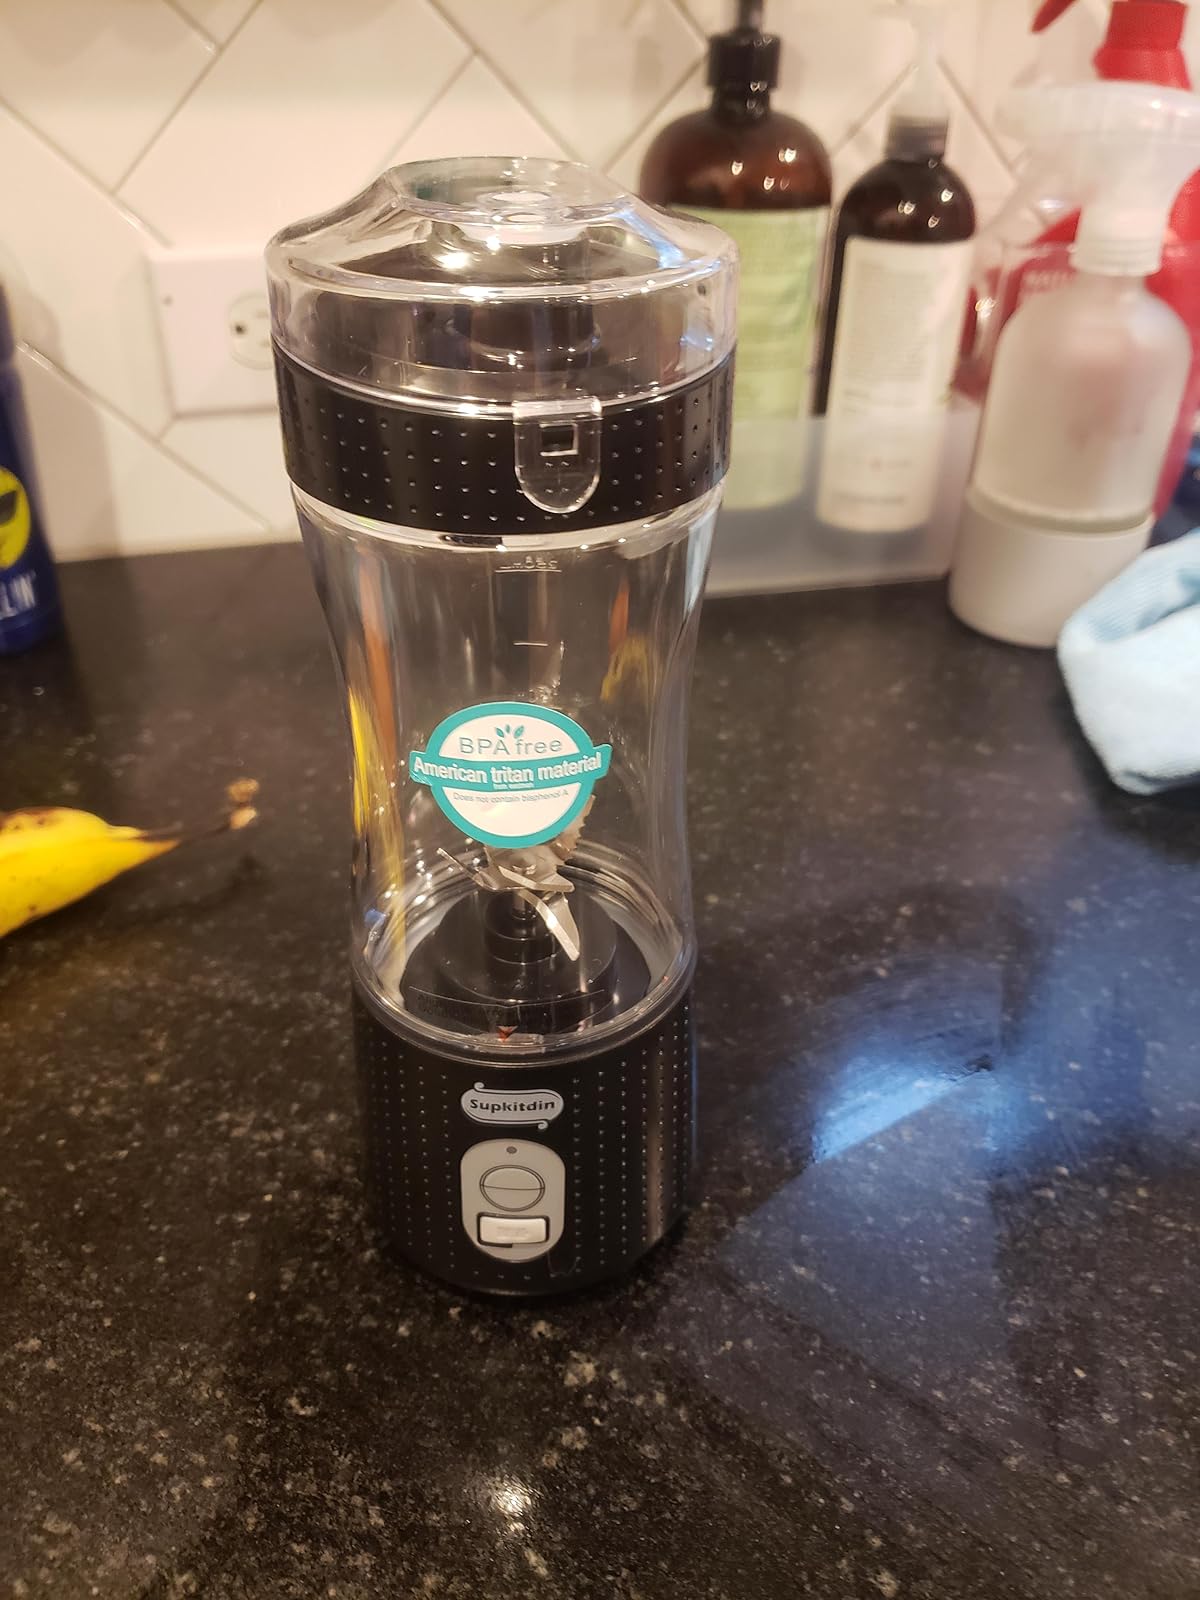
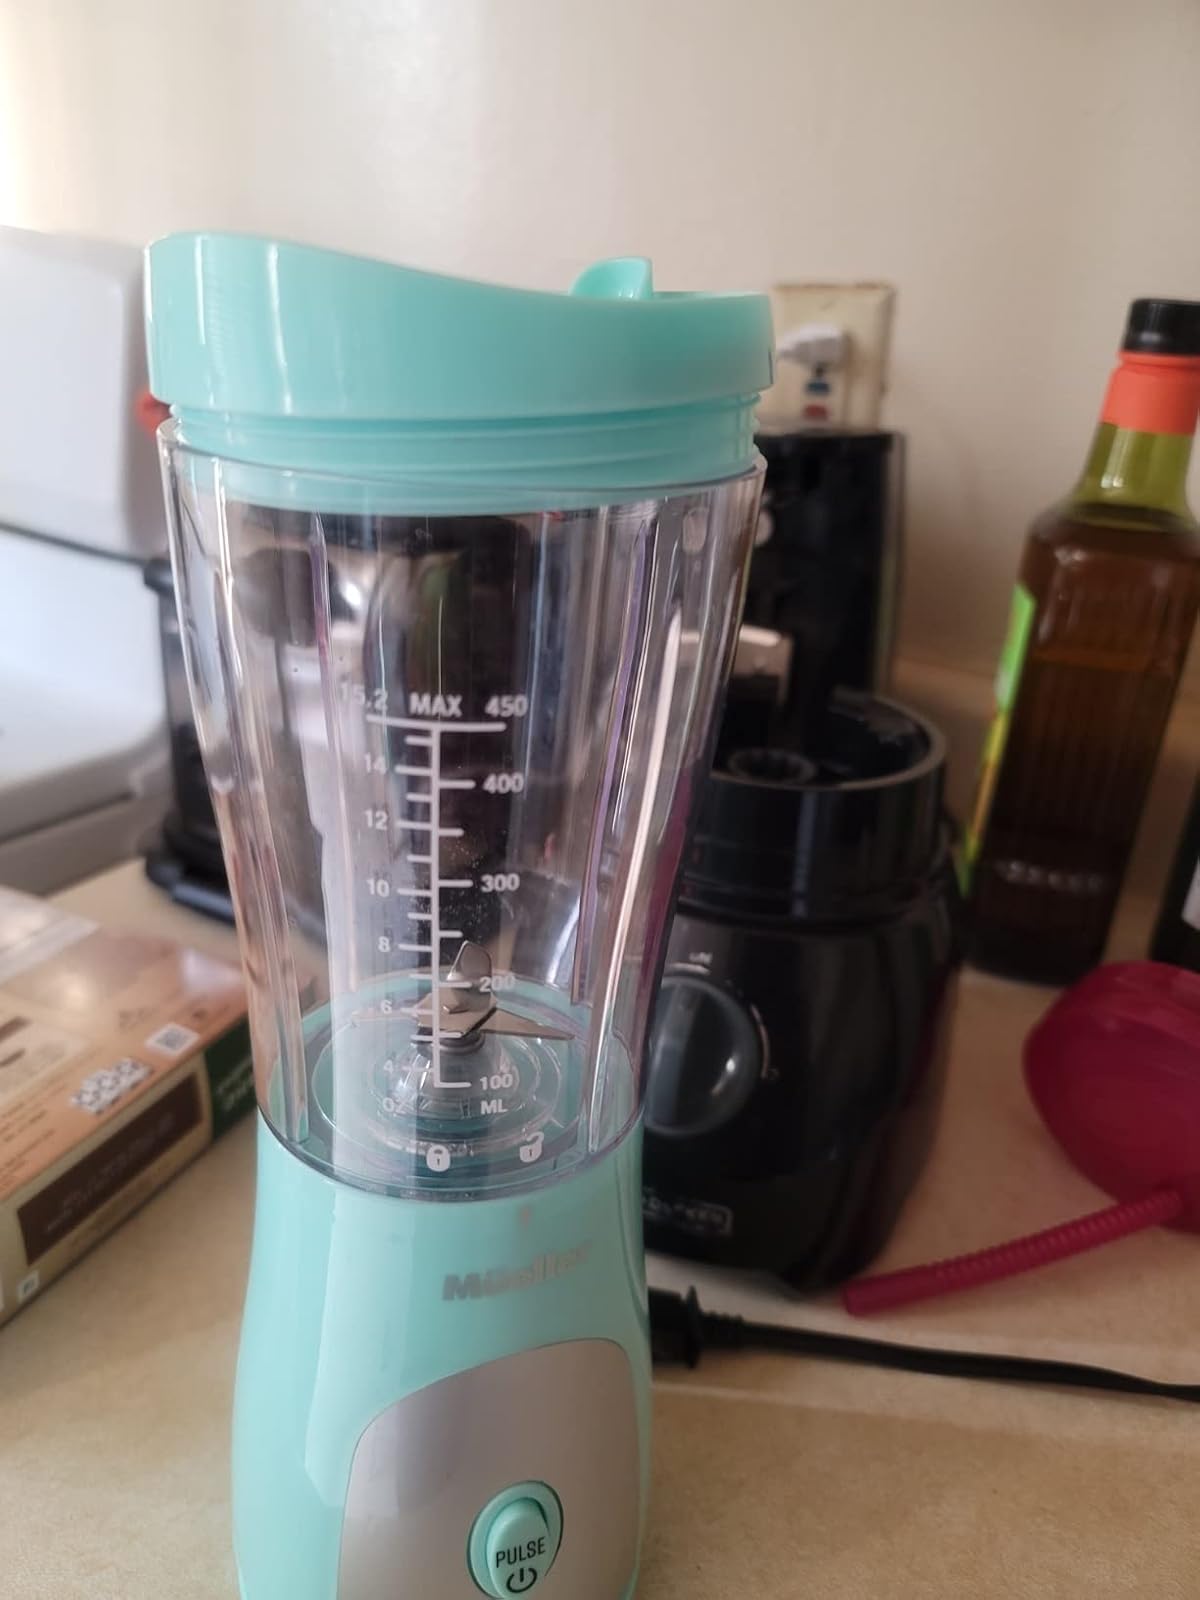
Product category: items_blender
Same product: no